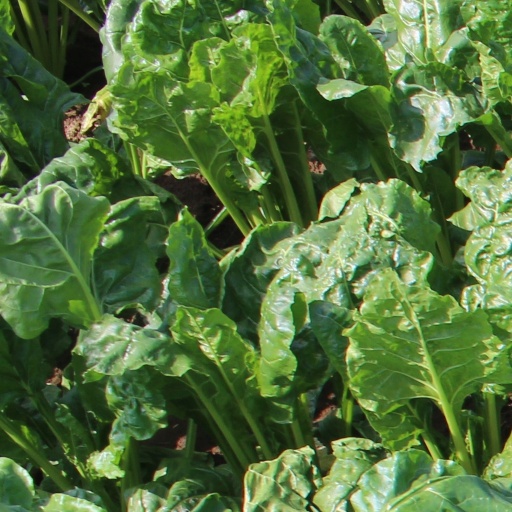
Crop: sugar beet